Ortiz porphyry belt

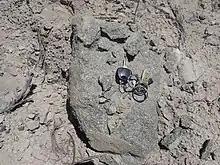
Sample of monzonite from the Ortiz porphyry belt

The main belt extends from the Cerrillos Hills in the north through the Ortiz Mountains to the San Pedro Mountains and South Mountain. Cerro Pelon is also geologically a part of the belt. Each of the clusters of mountains is a laccolith where magma intruded between sedimentary rock beds and cooled to form a dome-shaped body of rock. Magma preferentially intruded along bedding planes in the country rock, particularly in beds of weaker rock such as shales of the Chinle Formation or Mancos Shale. In some places, the magma broke through to the surface as lava to form volcanoes. The overlying volcanic rock and sedimentary beds subsequently were eroded away to leave the more resistant laccoliths.